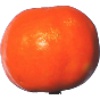
Label: Clementine 1